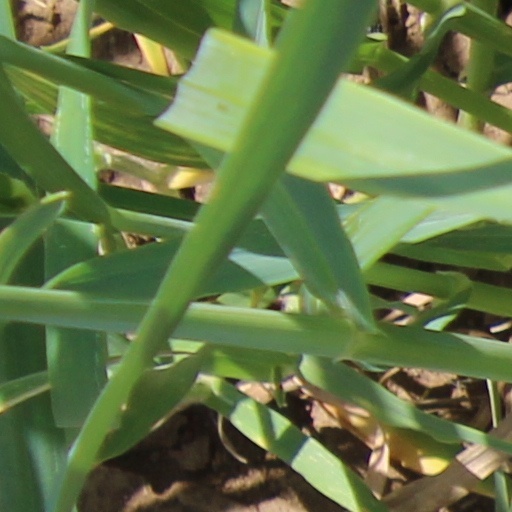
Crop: wheat